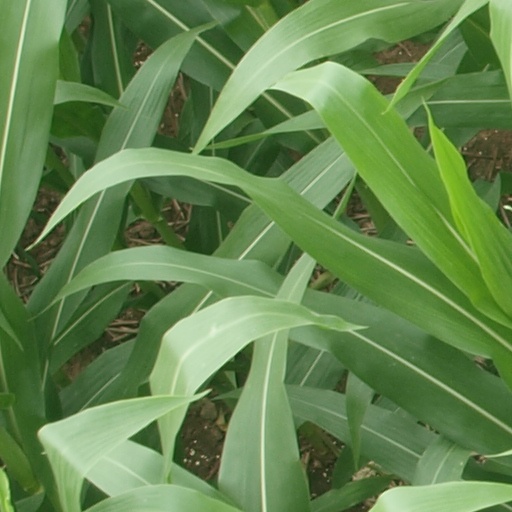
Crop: maize; corn